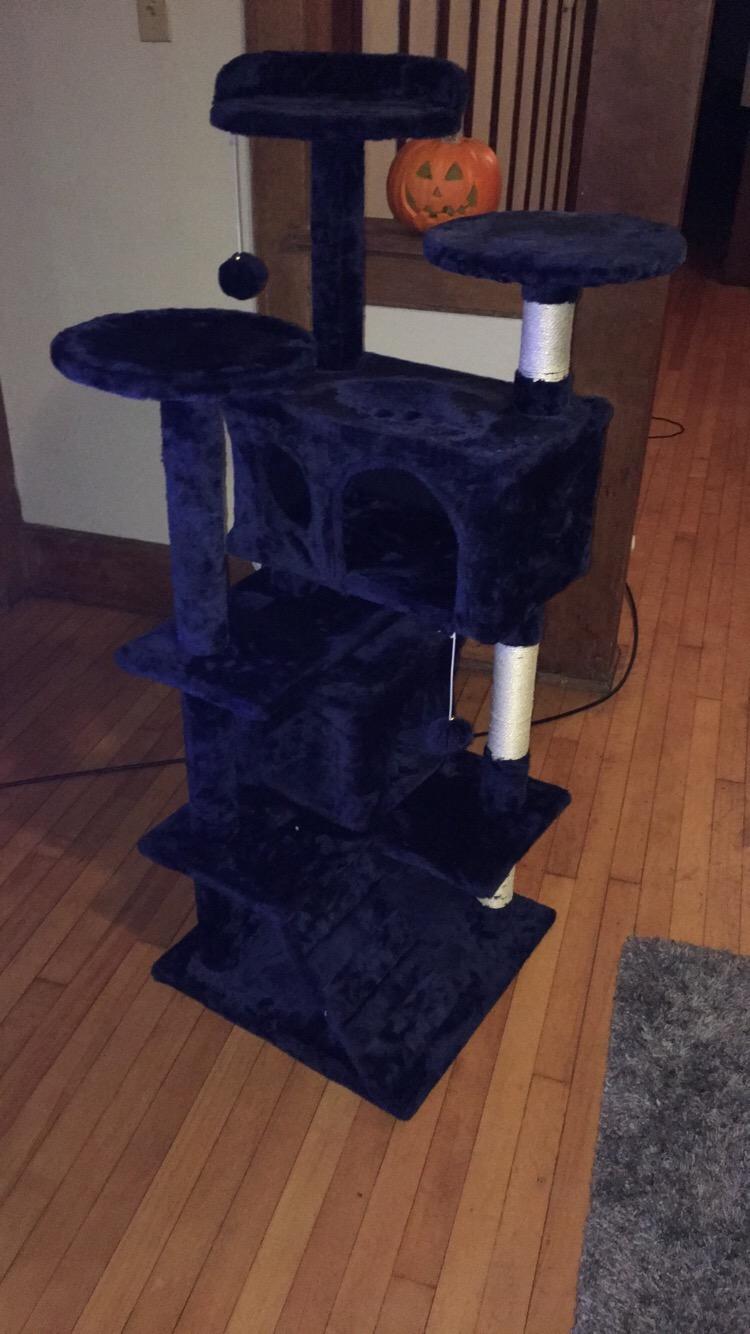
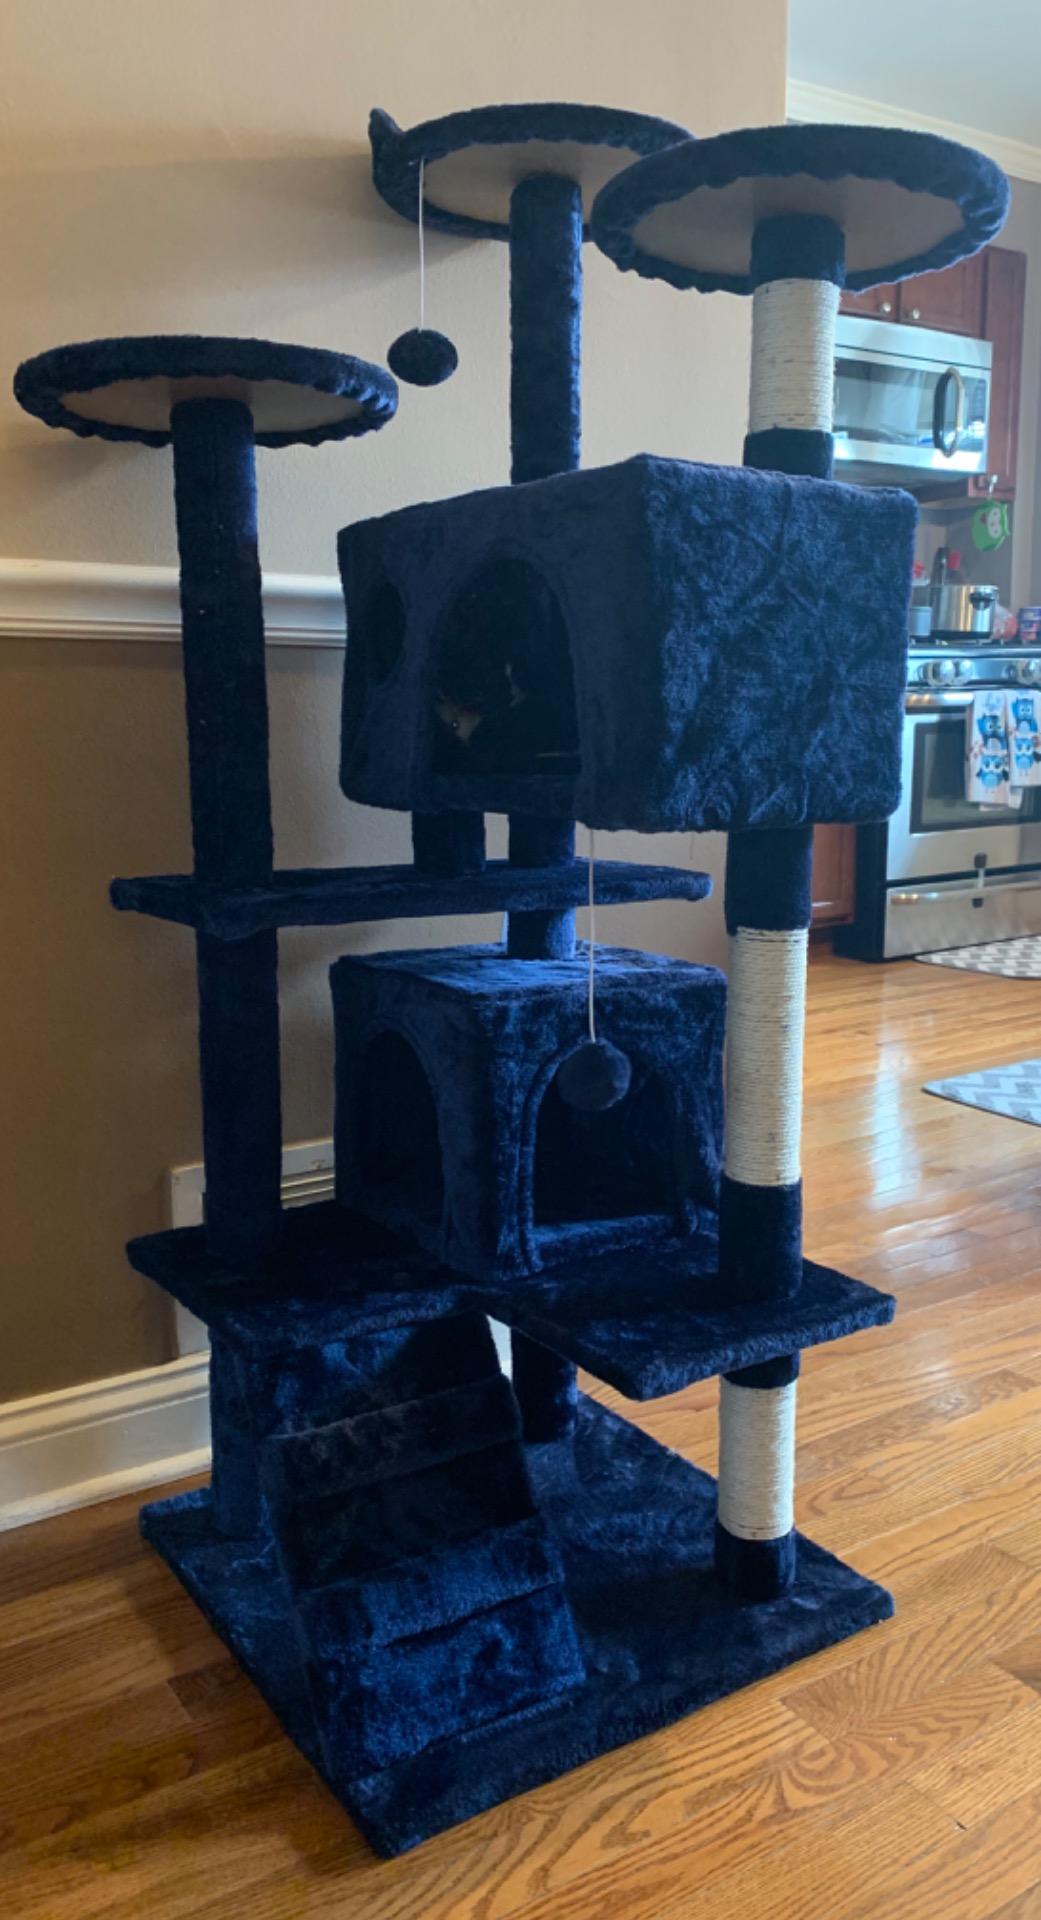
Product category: items_cat tree
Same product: yes